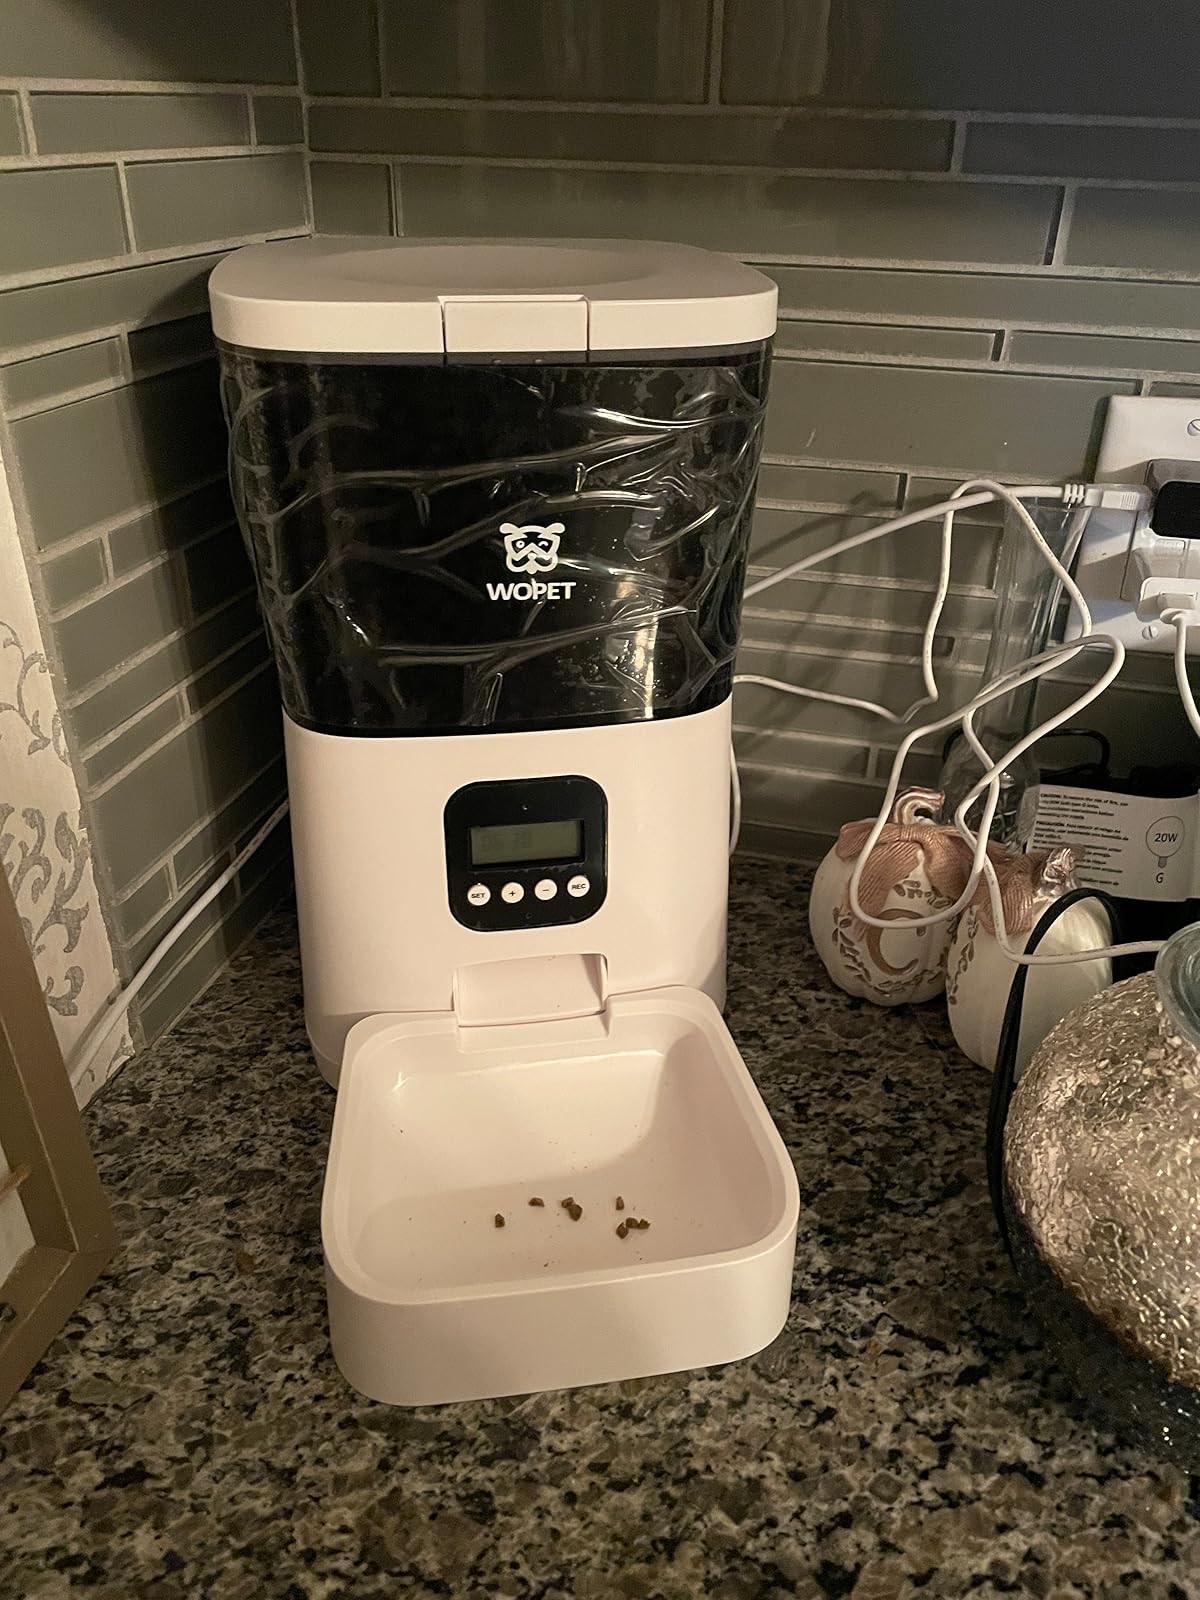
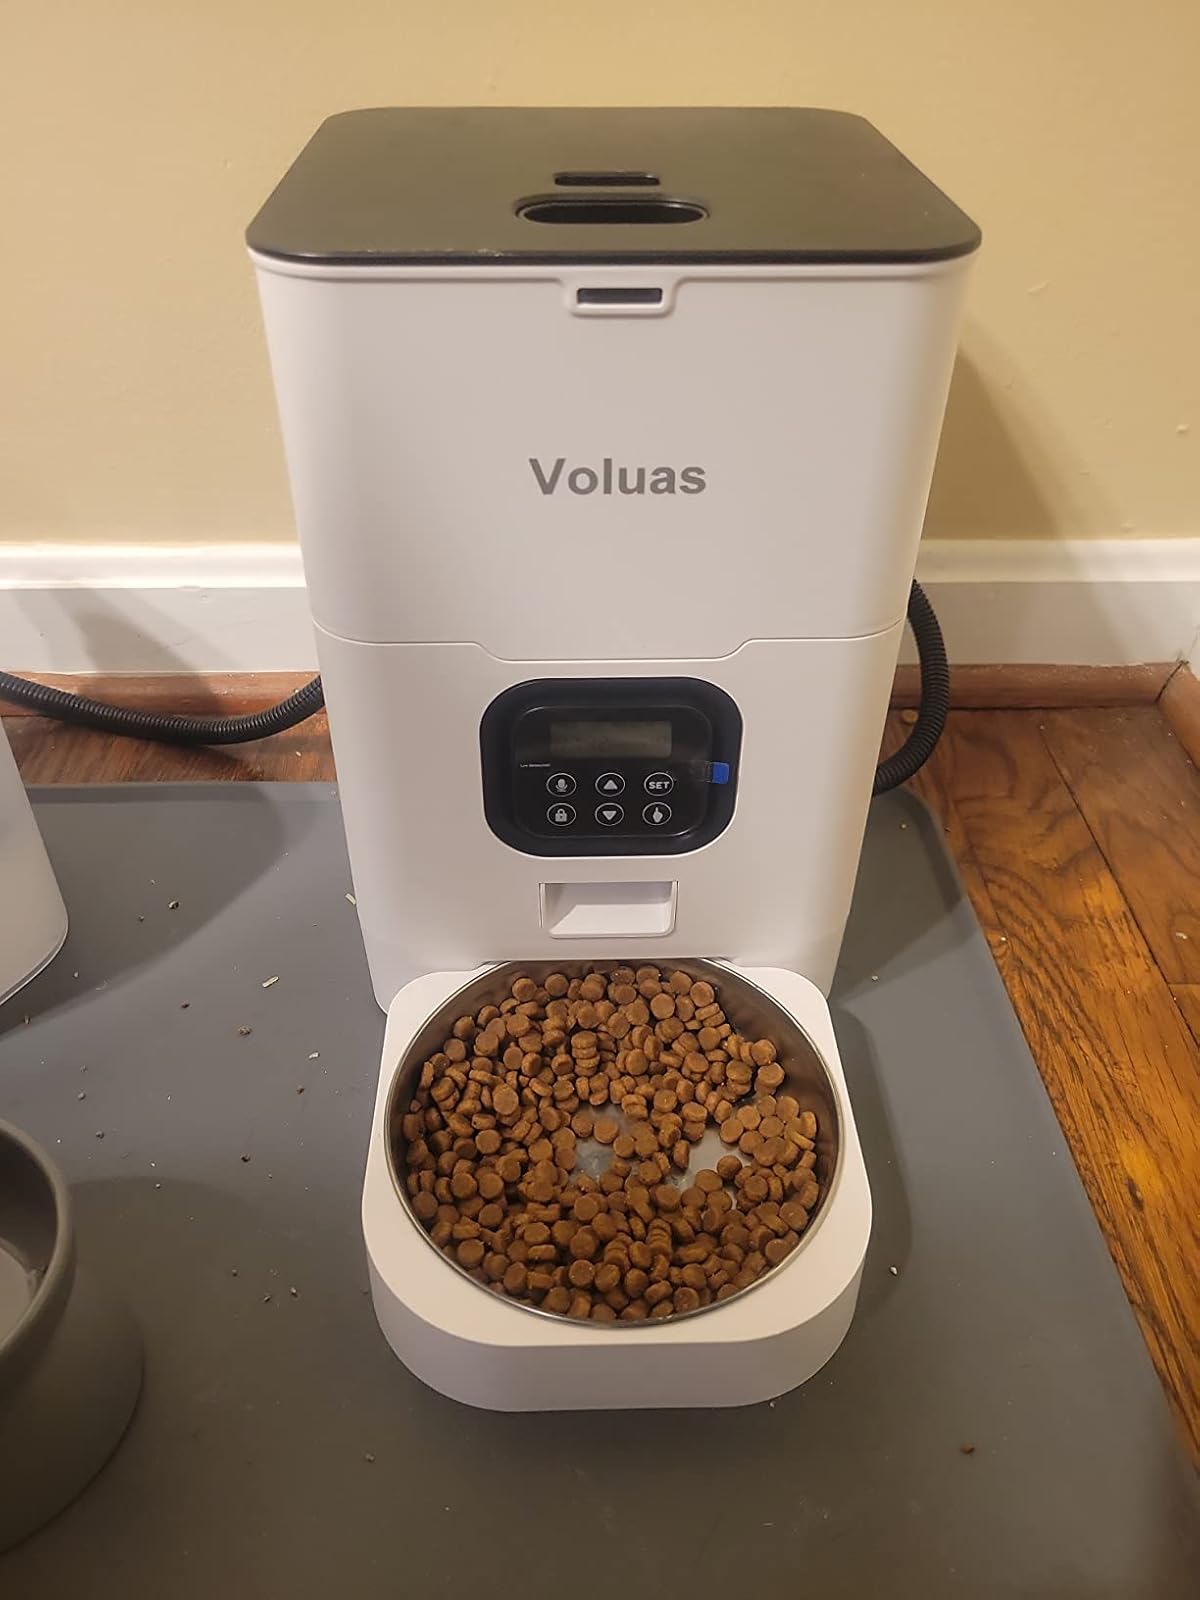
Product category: items_feeder
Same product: no